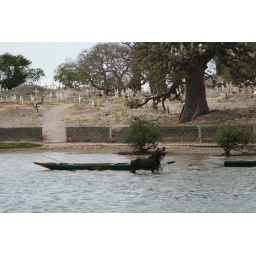
A man washes his horse in the water in front of the cemetery.